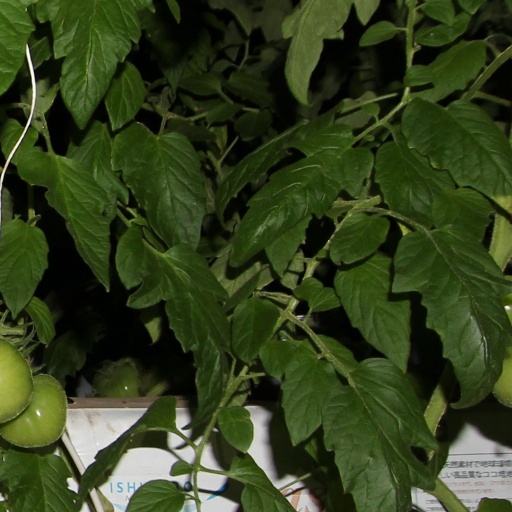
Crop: tomato